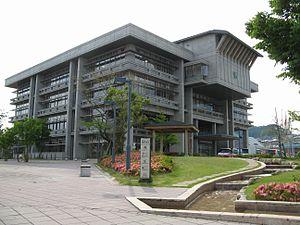
Uda est une ville située dans la préfecture de Nara, au Japon.